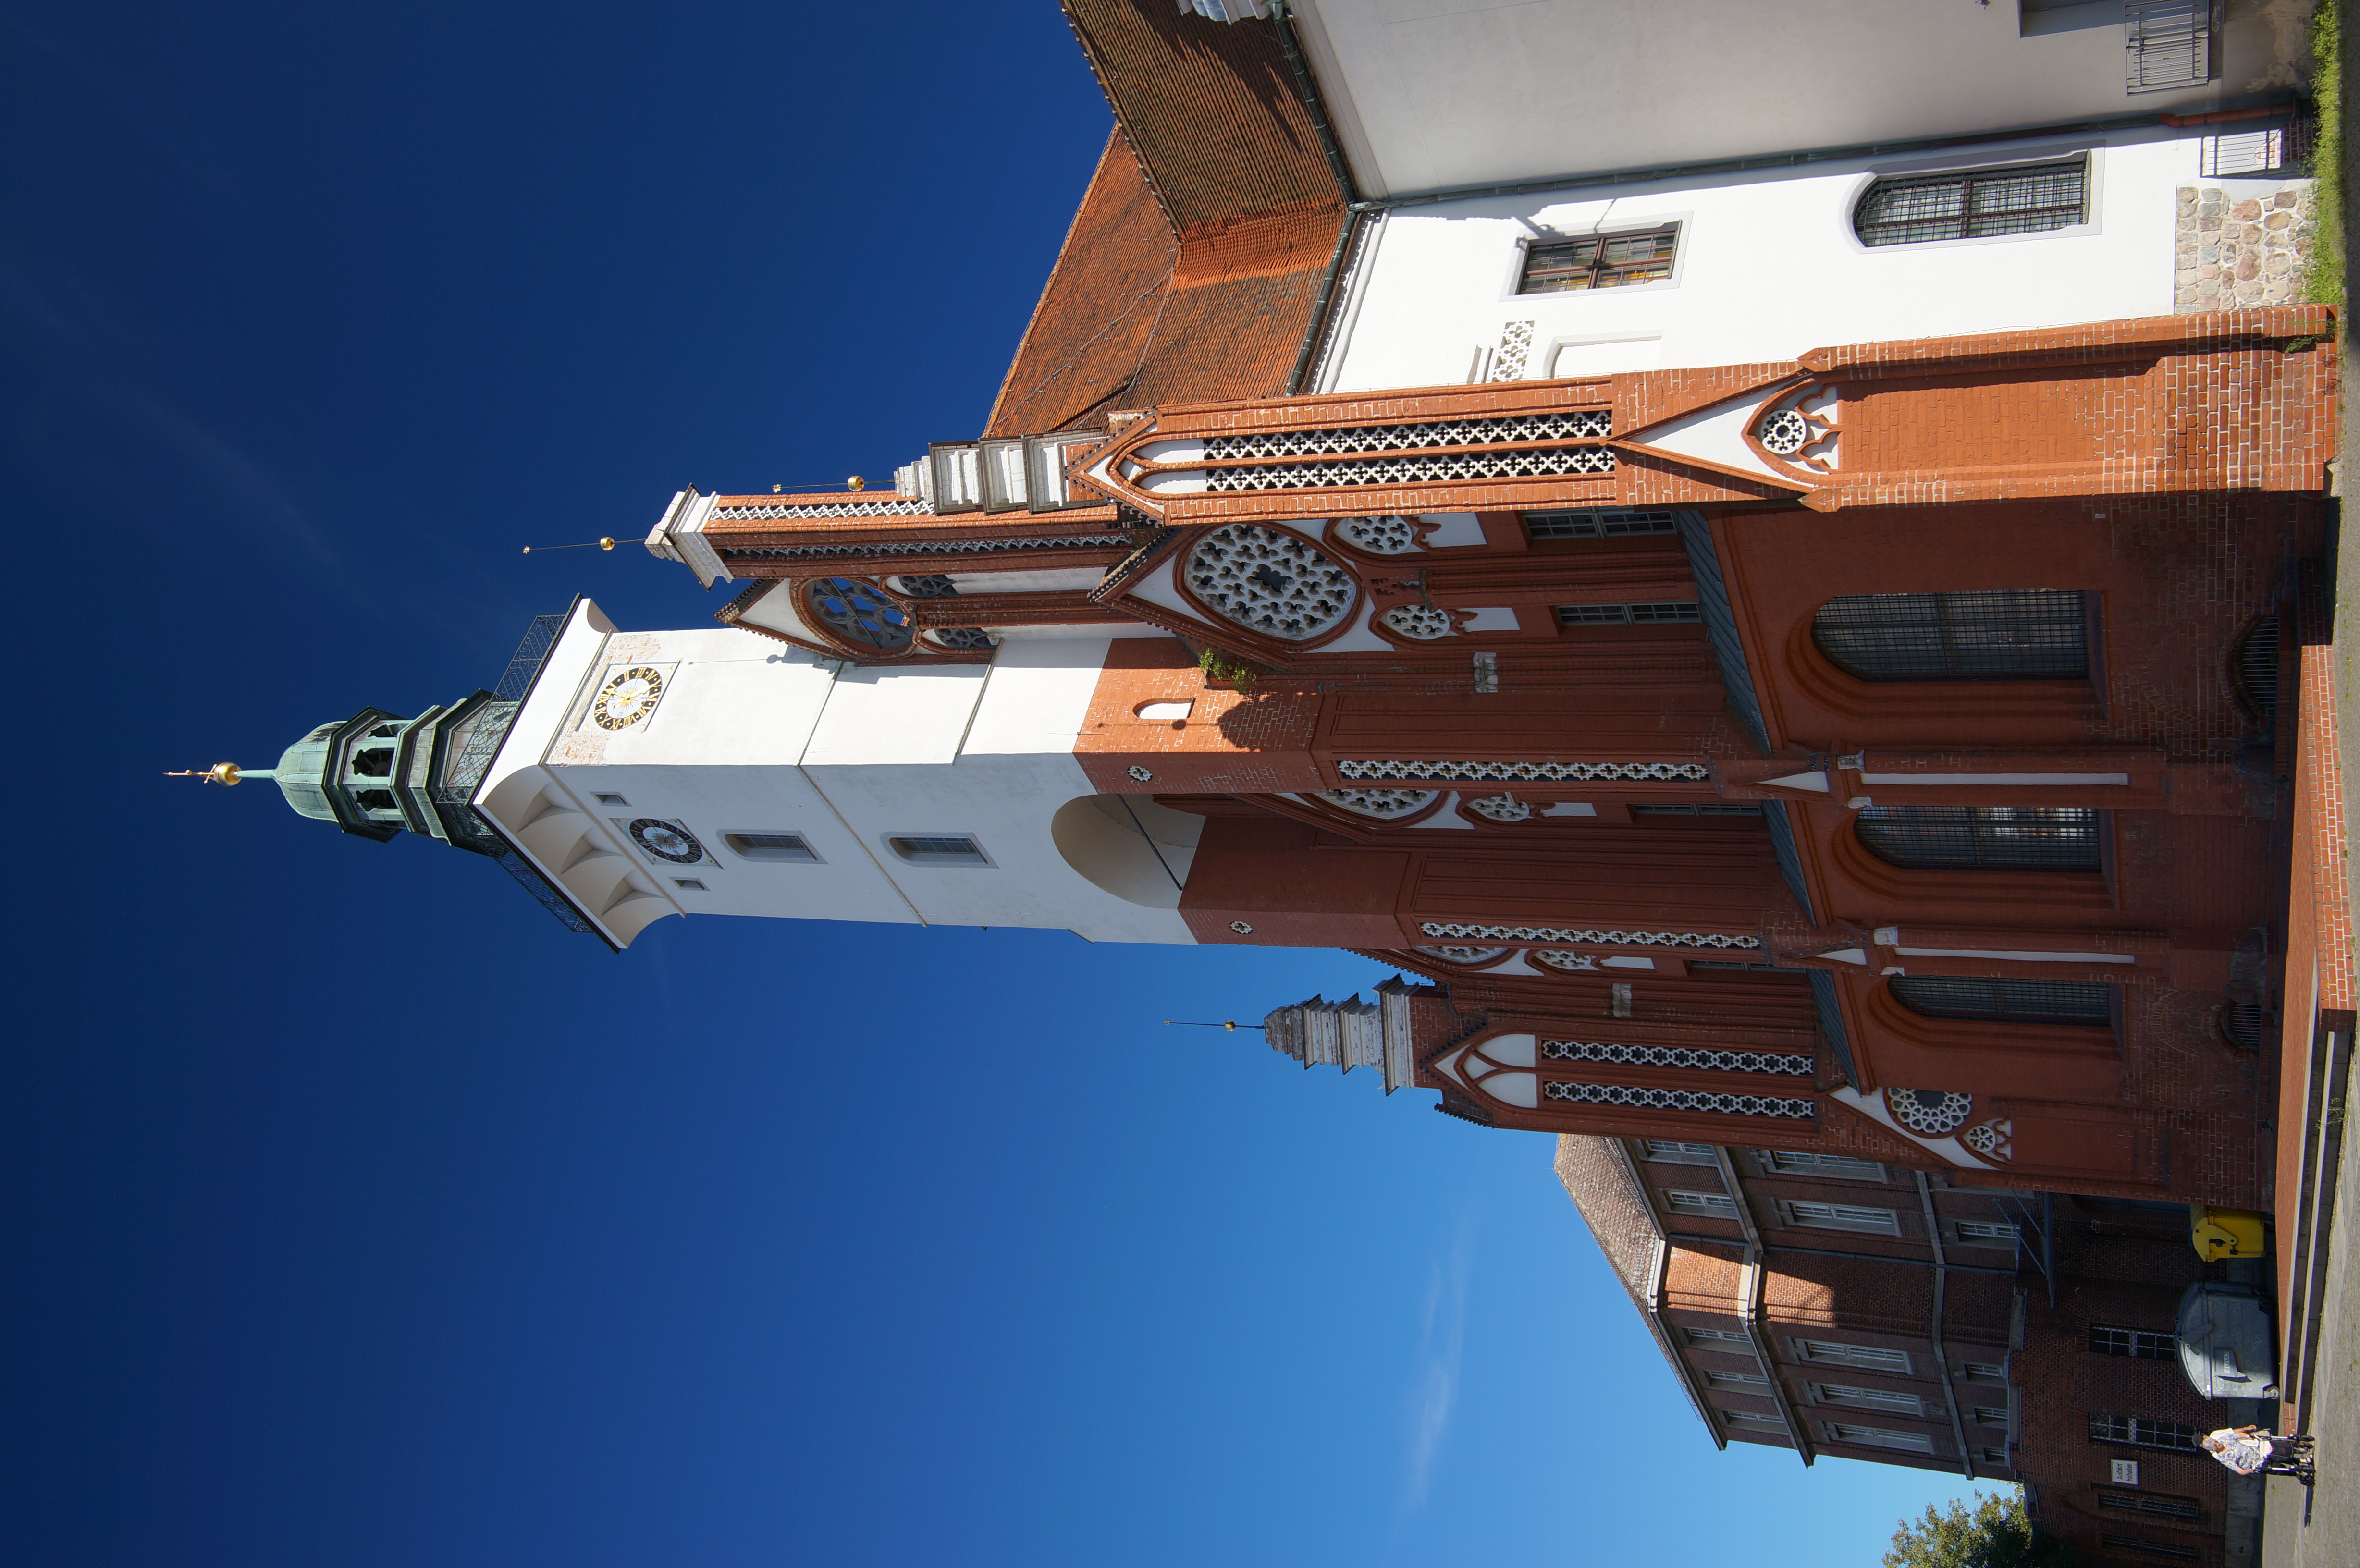
town, building, tower, landmark, facade, church, cathedral, place of worship, clock tower, bell tower, 2016, spire, steeple, germany, deutschland, samyang, sony, nex, nex6, brandenburg, 21mm, lenstagged, samyang21mm114umccse, samyang21mm, steffenzahn, frankfurtoder